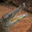
Label: crocodile